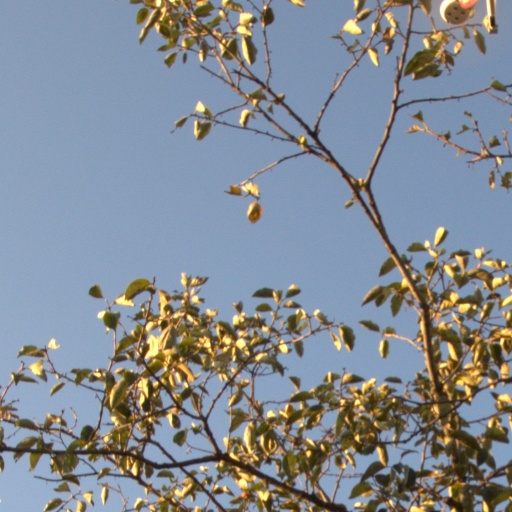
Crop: grape